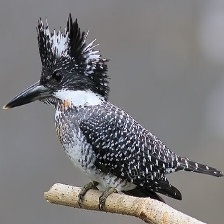
Species: CRESTED KINGFISHER
Scientific name: MEGACERYLE LUGUBRIS